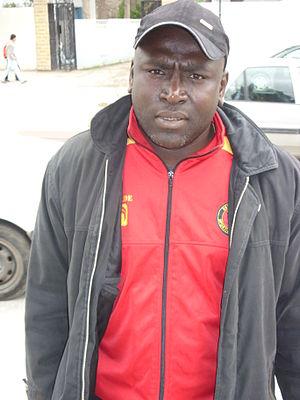
Ayadi Hamrouni, né le 24 décembre 1971 à Oudhref, est un footballeur tunisien évoluant au poste d'attaquant. Il se reconvertit par la suite en entraîneur. Il est considéré comme l'un des meilleurs joueurs tunisiens au cours des années 1990.